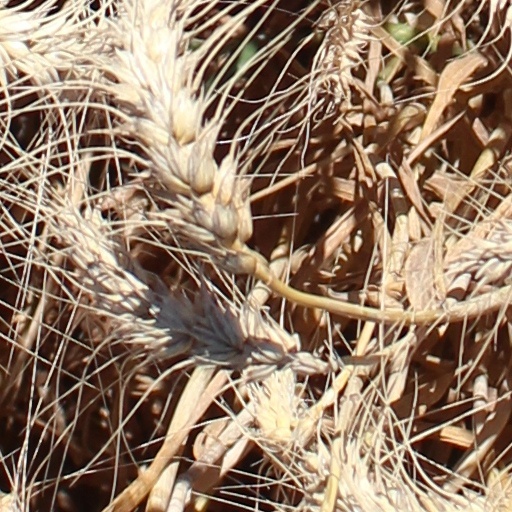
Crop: wheat